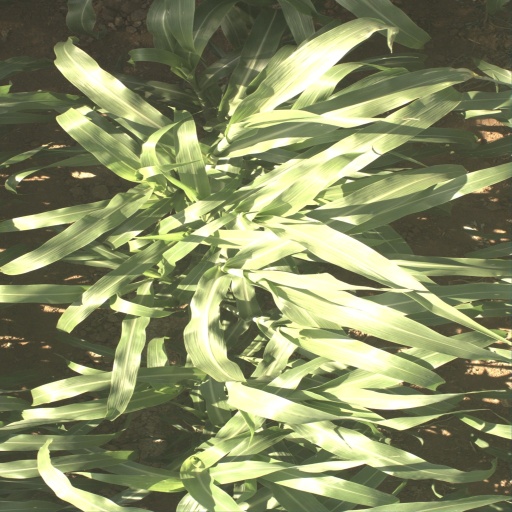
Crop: sorghum